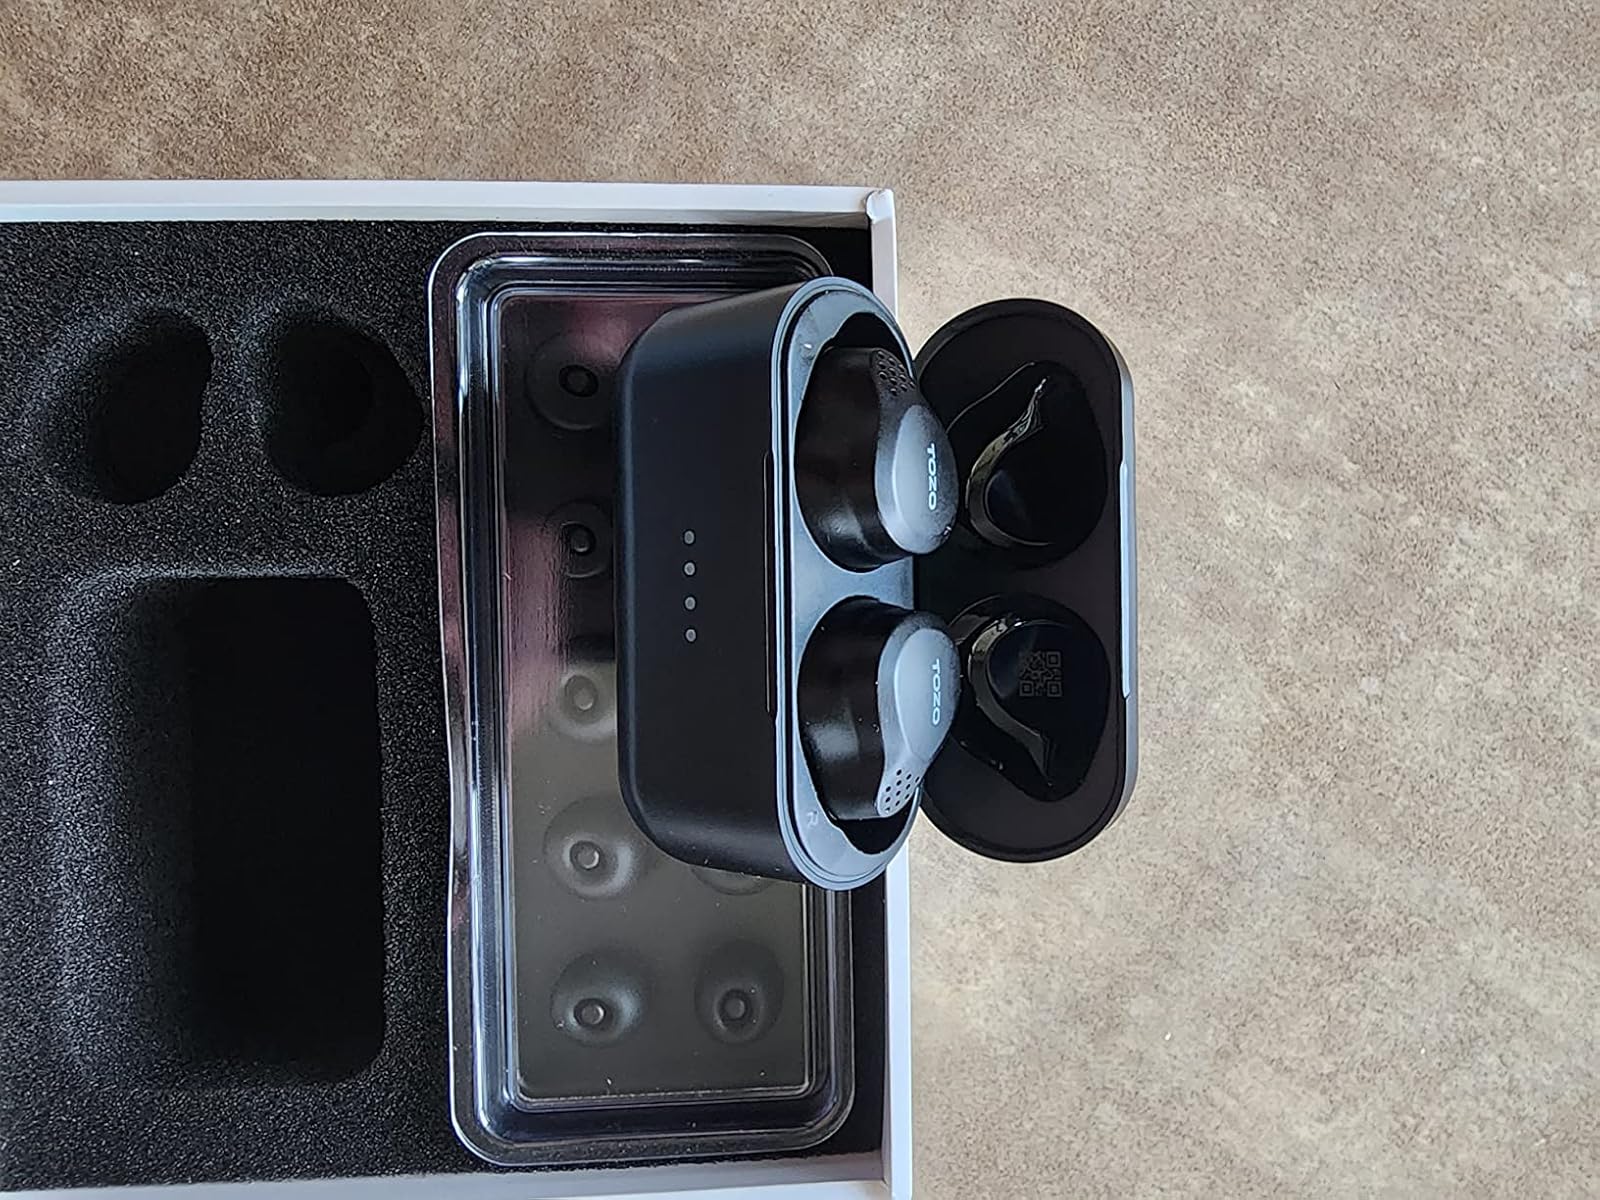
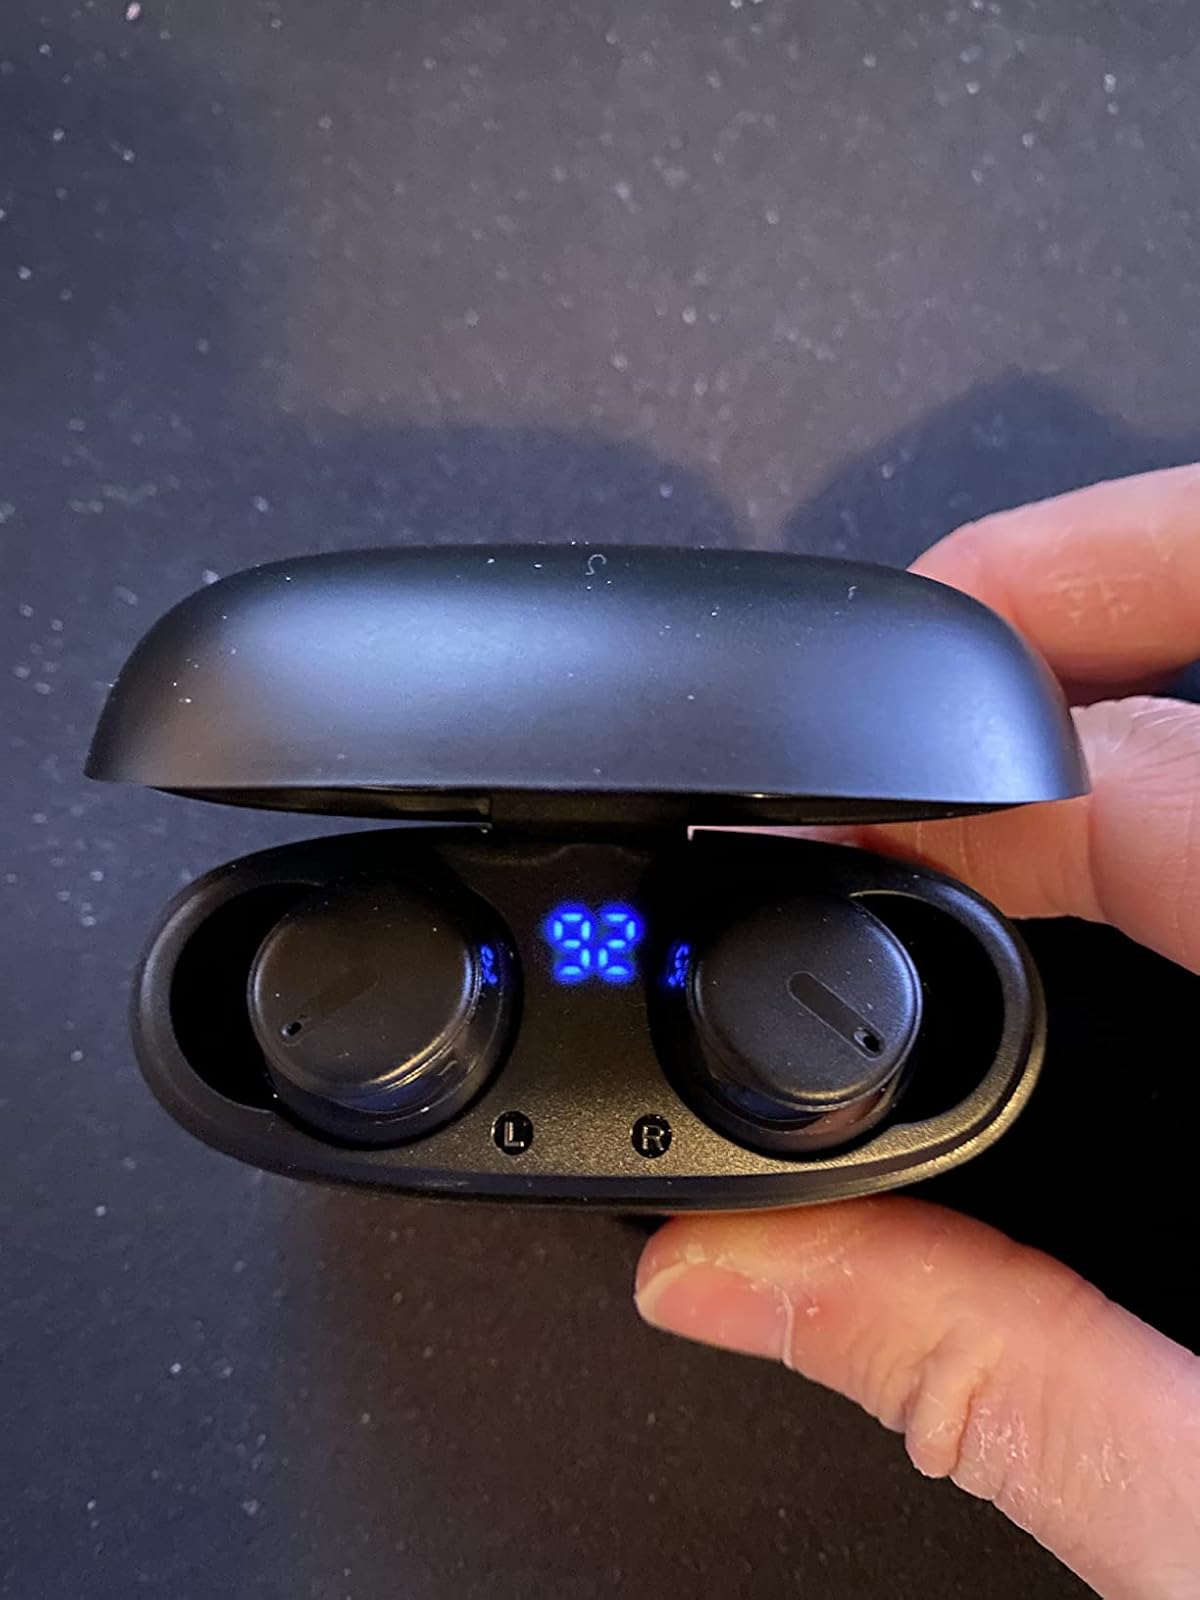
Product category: earbuds
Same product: no